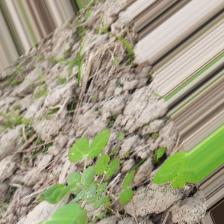
Label: Powdery Mildew